Rotork

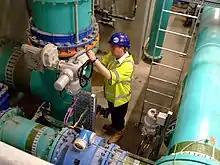
Electrically actuated butterfly valves controlling the automatic operation of filter plant in a water treatment works

The company was established as a small engineering workshop in Bristol in the 1940s. In 1945 it was acquired by "Frenchay Products" led by Jeremy Fry. It made its first actuator in 1952. In 1957 Rotork moved to Bath, initially operating from Widcombe Manor, Jeremy Fry's home, with 12 staff. In 1962 it moved into a new production plant in Newbridge, Bath, which remains the company's headquarters. It was first listed on the London Stock Exchange in 1968.